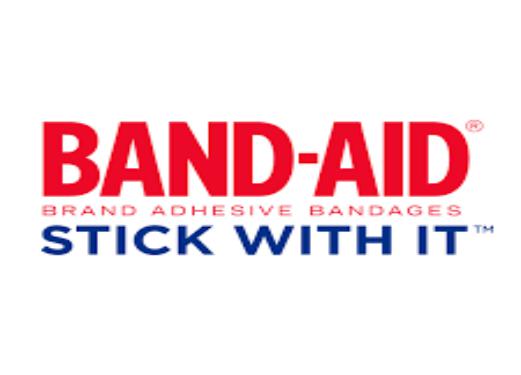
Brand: band-aid
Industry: Medical